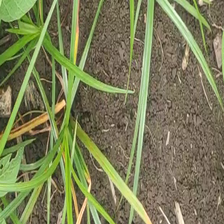
Weed species: Lavhala_(Cyperus_Rotundus)